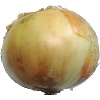
Label: Onion White 1